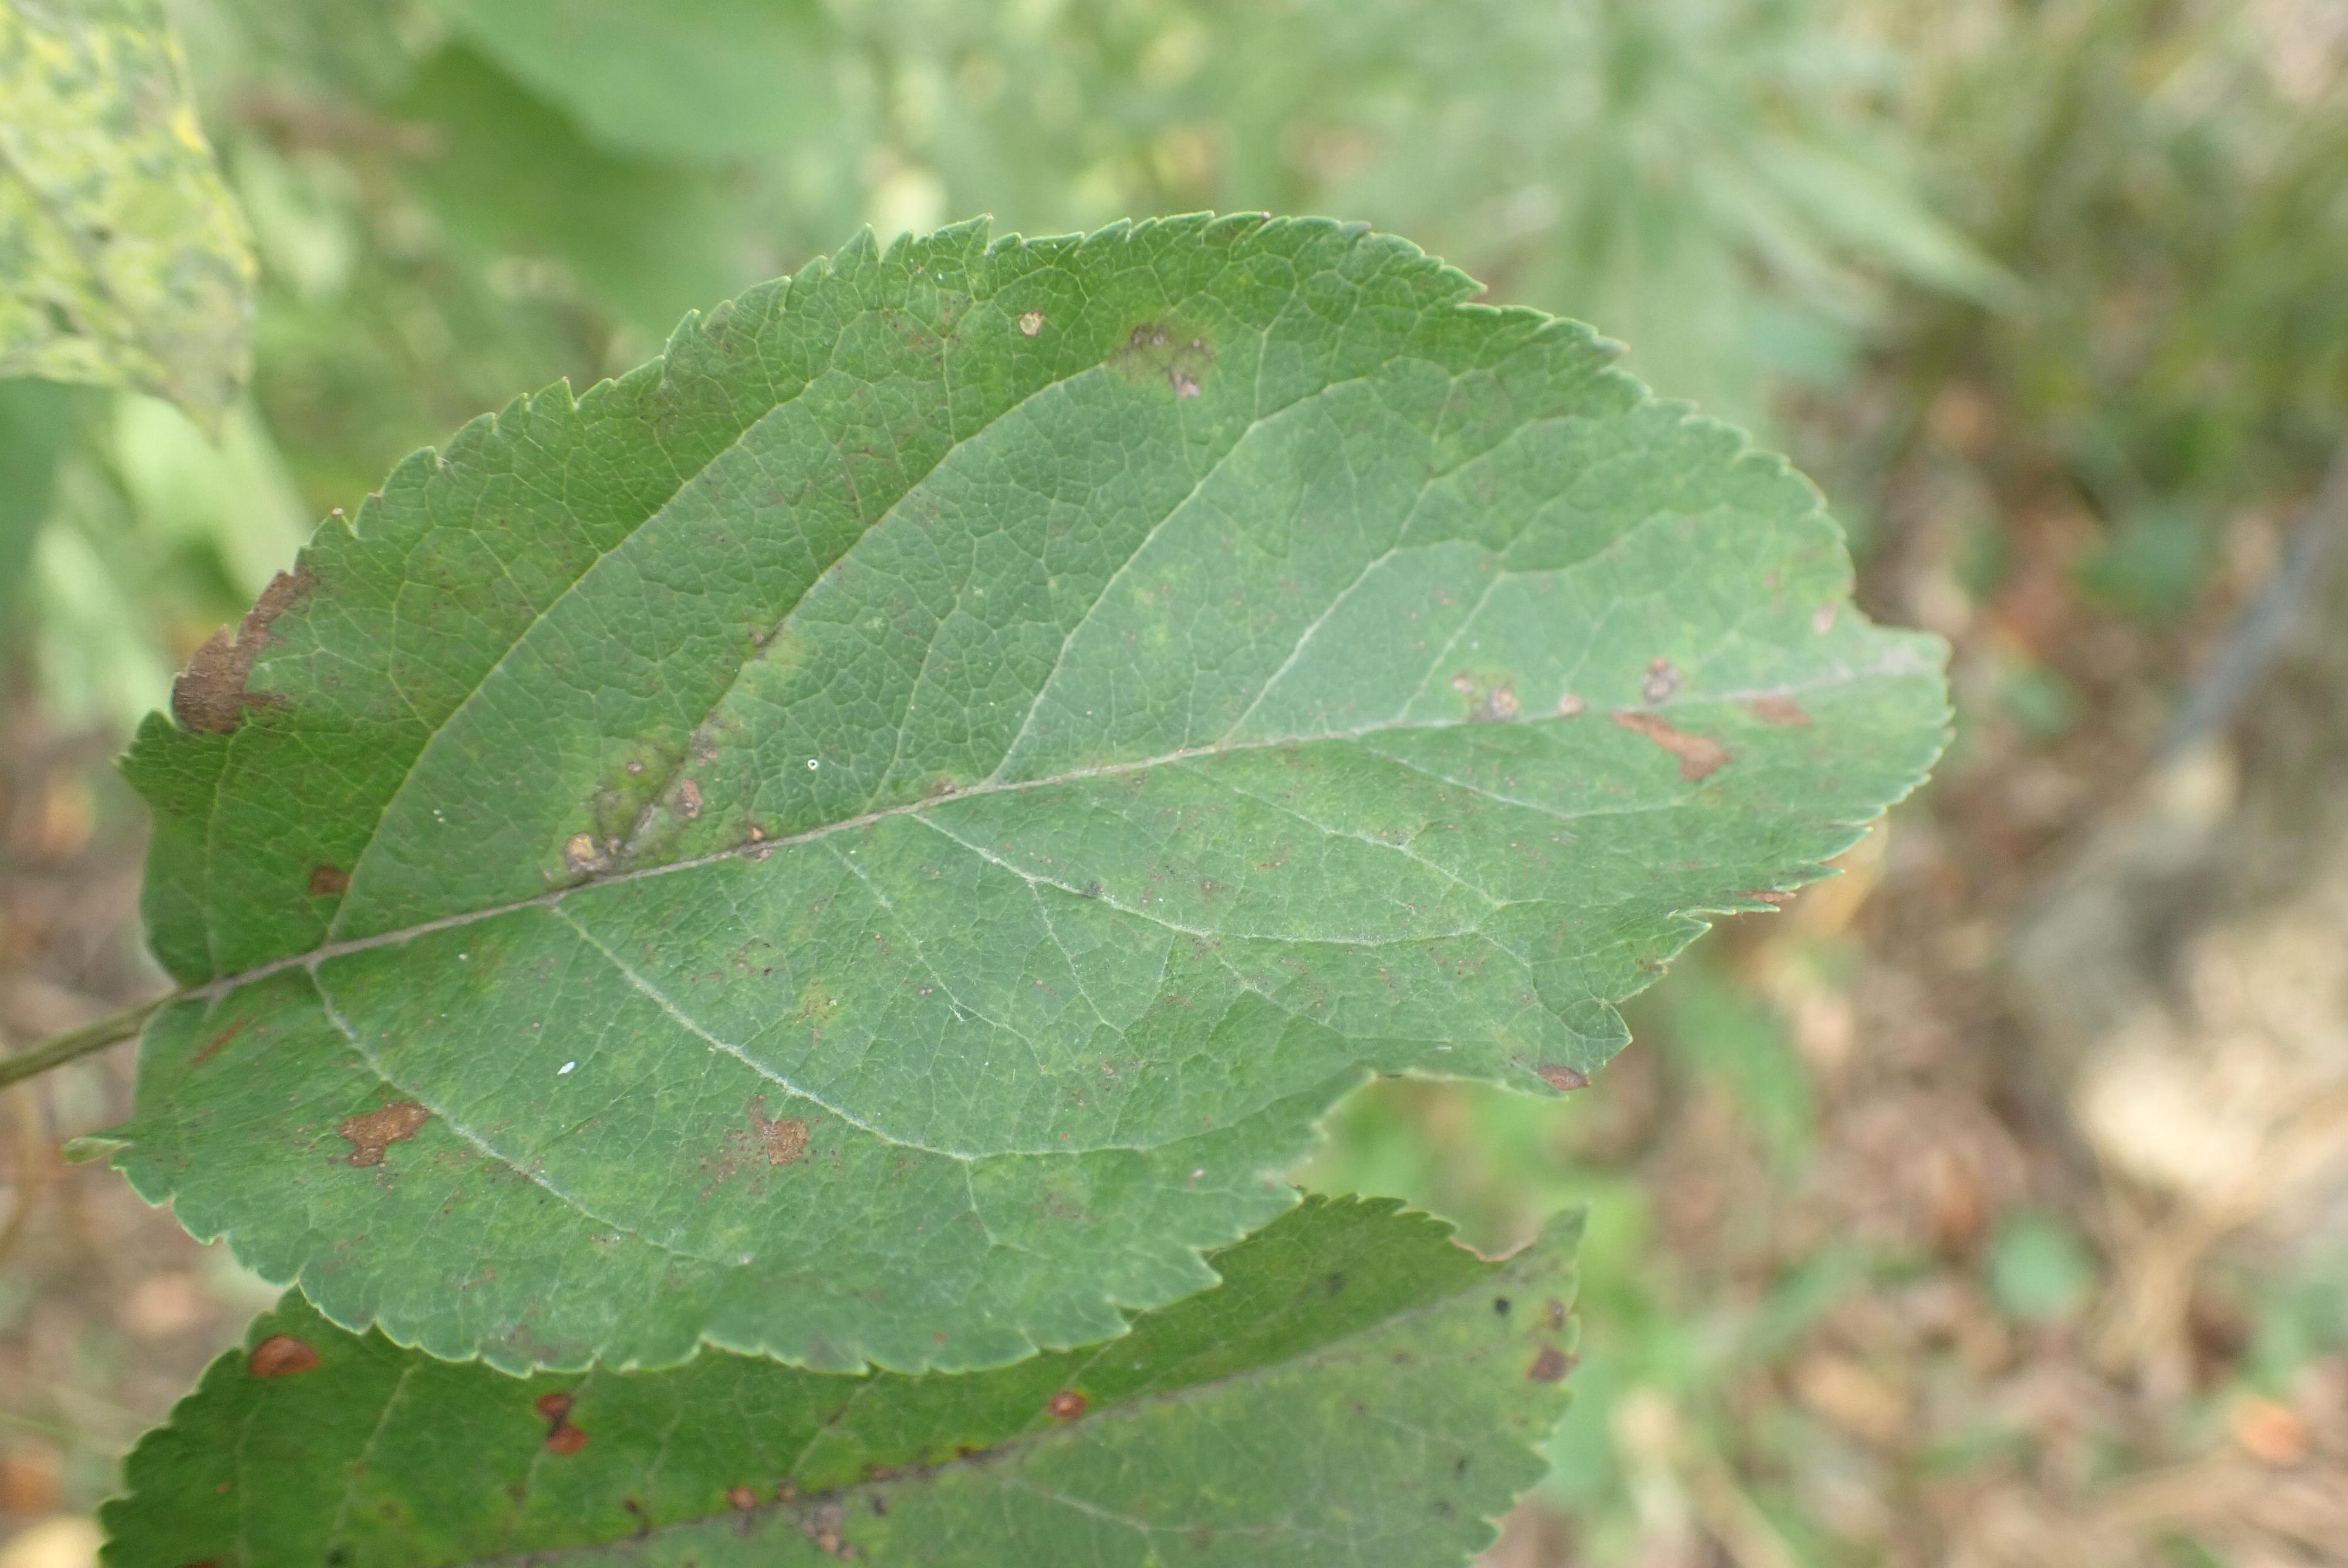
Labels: complex